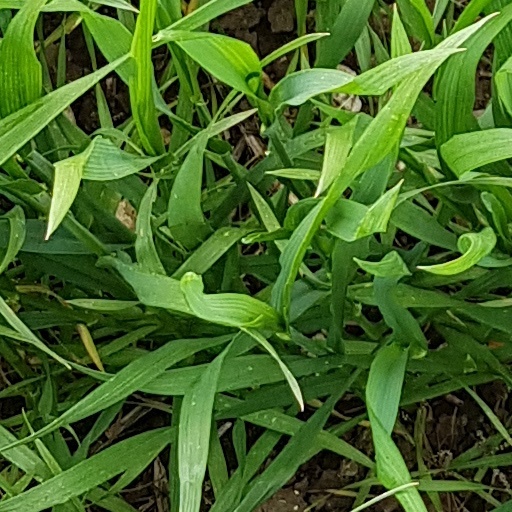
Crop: wheat